Walter Kaiser (footballer)

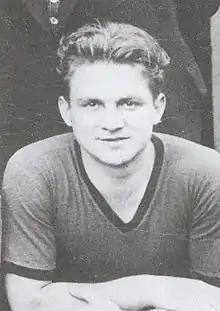
Walter Kaiser

Walter Kaiser (2 November 1907 – 25 February 1982) was a German professional footballer who played as a striker. Kaiser played in France for Rennes between 1930 and 1938, and was the Division 1 topscorer in the 1932–33 season, alongside Robert Mercier, scoring 15 goals.